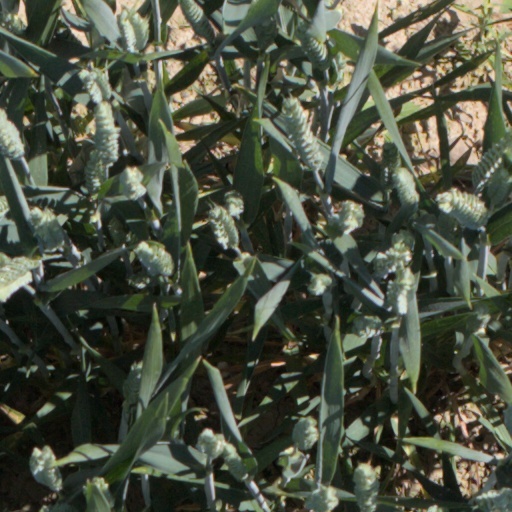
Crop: wheat